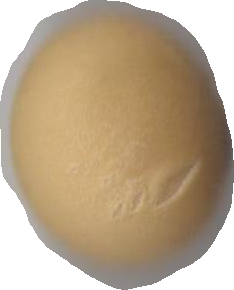
Variety: Dega